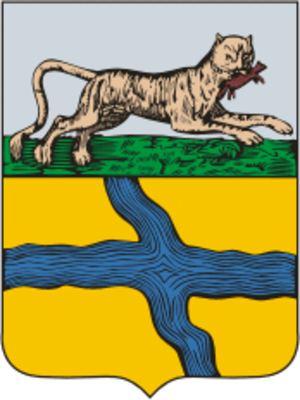
Kirensk est une ville de l'oblast d'Irkoutsk, en Russie. Sa population s'élevait à 11 048 habitants en 2020.